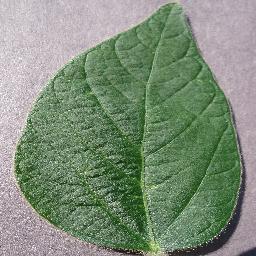
Label: Soybean___healthy